William Smith (Maryland politician)

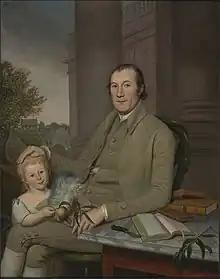
Smith and grandson Robert Smith Williams, portrait by Charles Willson Peale

William Smith (April 12, 1728 – March 27, 1814) was an American politician and representative of the fourth congressional district of Maryland in the United States House of Representatives.